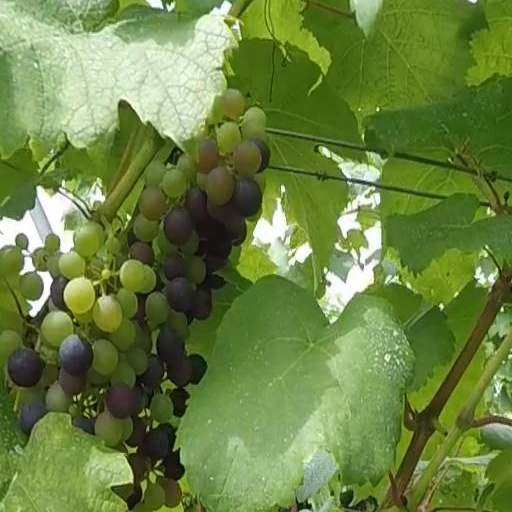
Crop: grape